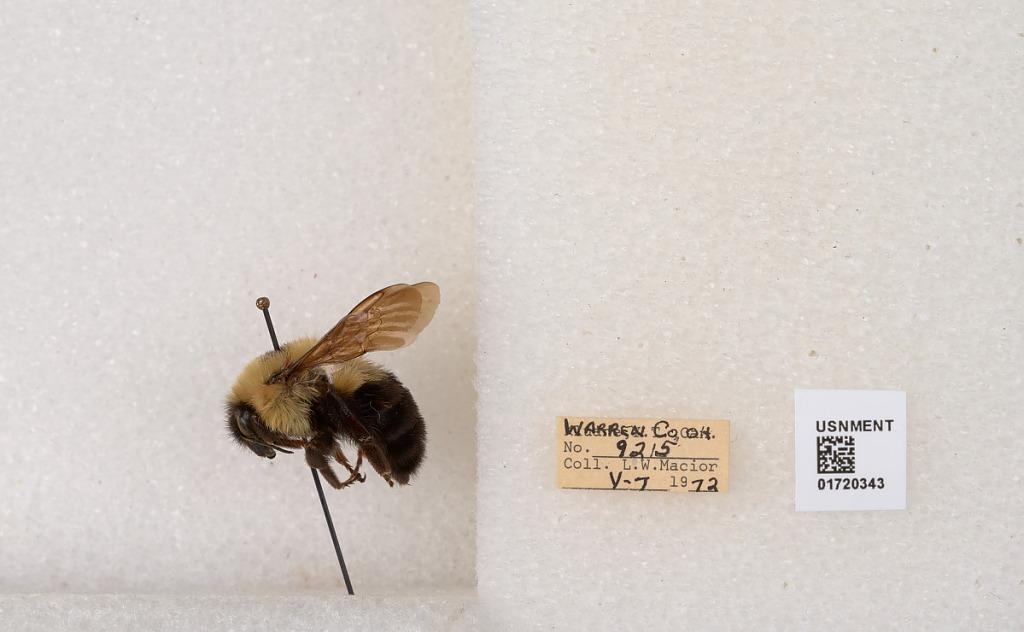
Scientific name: Bombus bimaculatus Cresson
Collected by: L. Macior
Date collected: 1972-5-7
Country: United States
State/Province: Ohio
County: Warren
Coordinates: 39.4276, -84.1668